Taejon Broadcasting Corporation

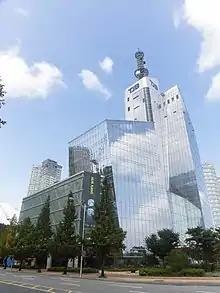
Station building.

Taejon Broadcasting or TJB (also known as True Joy Begins) is a regional television and radio broadcasting company based in Daejeon. The station is an affiliate of the SBS Network. Eventually, it was originally established on April 9, 1994, although it began its official broadcast on May 15, 1995.